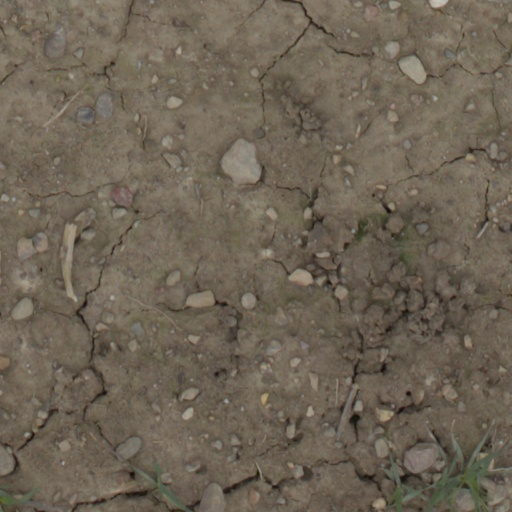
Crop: wheat